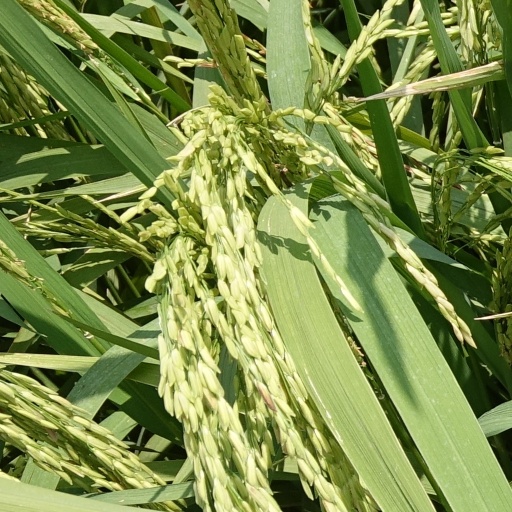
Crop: rice